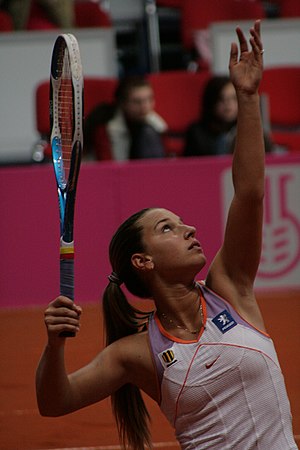
Dominika Cibulková
Cibulková i 2007
Dominika Cibulková er en professionel tennisspiller fra Slovakiet.